The hand of God

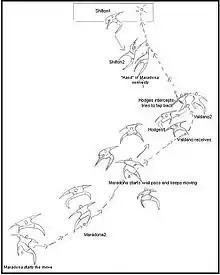
Illustrated sequence of the move of the "Hand of God" goal

Six minutes into the second half of the game, Maradona took the ball out of the box with his left leg and passed it to teammate Jorge Valdano. Valdano tried to take on several English defenders, but the ball was intercepted and thrown back and forth and kicked towards England's goal by English midfielder Steve Hodge.